Mean piston speed

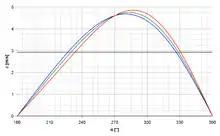
The comparison of mean piston speed (black line) with real piston speed (color lines). Diagram shows one stroke from BDC to TDC. Revolution = 1.000 min-1, stroke = 88 mm. The connecting rod ratio l/r varies: 3 - red, 4 - green, 5,5 - blue

The mean piston speed is the average speed of the piston in a reciprocating engine. It is a function of stroke and RPM. There is a factor of 2 in the equation to account for one stroke to occur in 1/2 of a crank revolution (or alternatively: two strokes per one crank revolution) and a '60' to convert seconds from minutes in the RPM term.